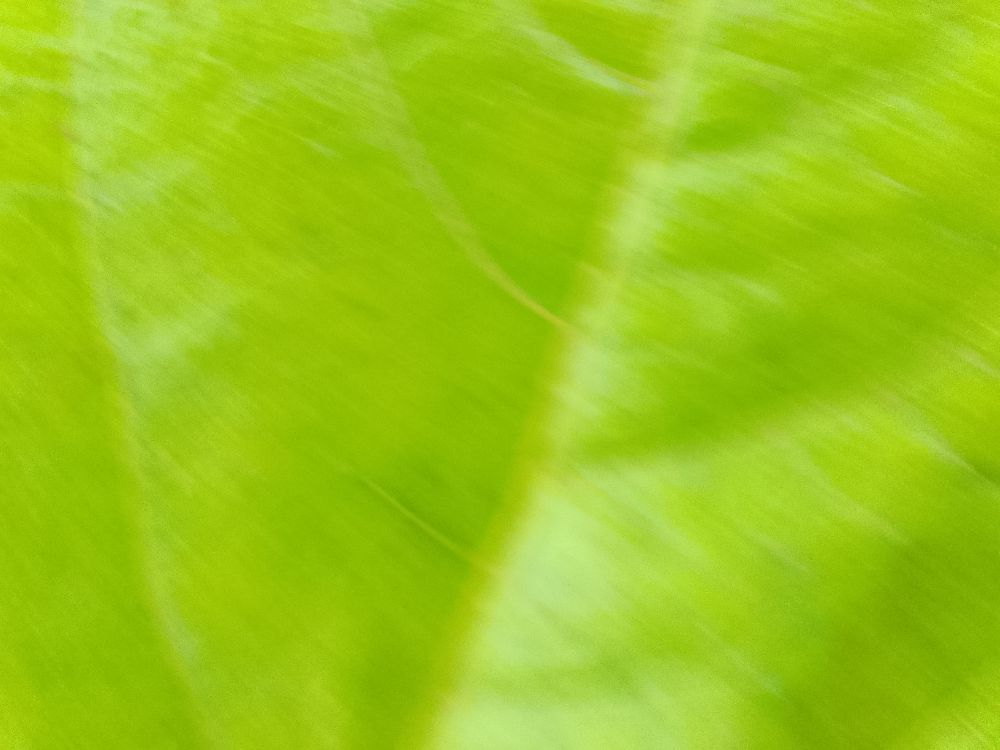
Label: healthy